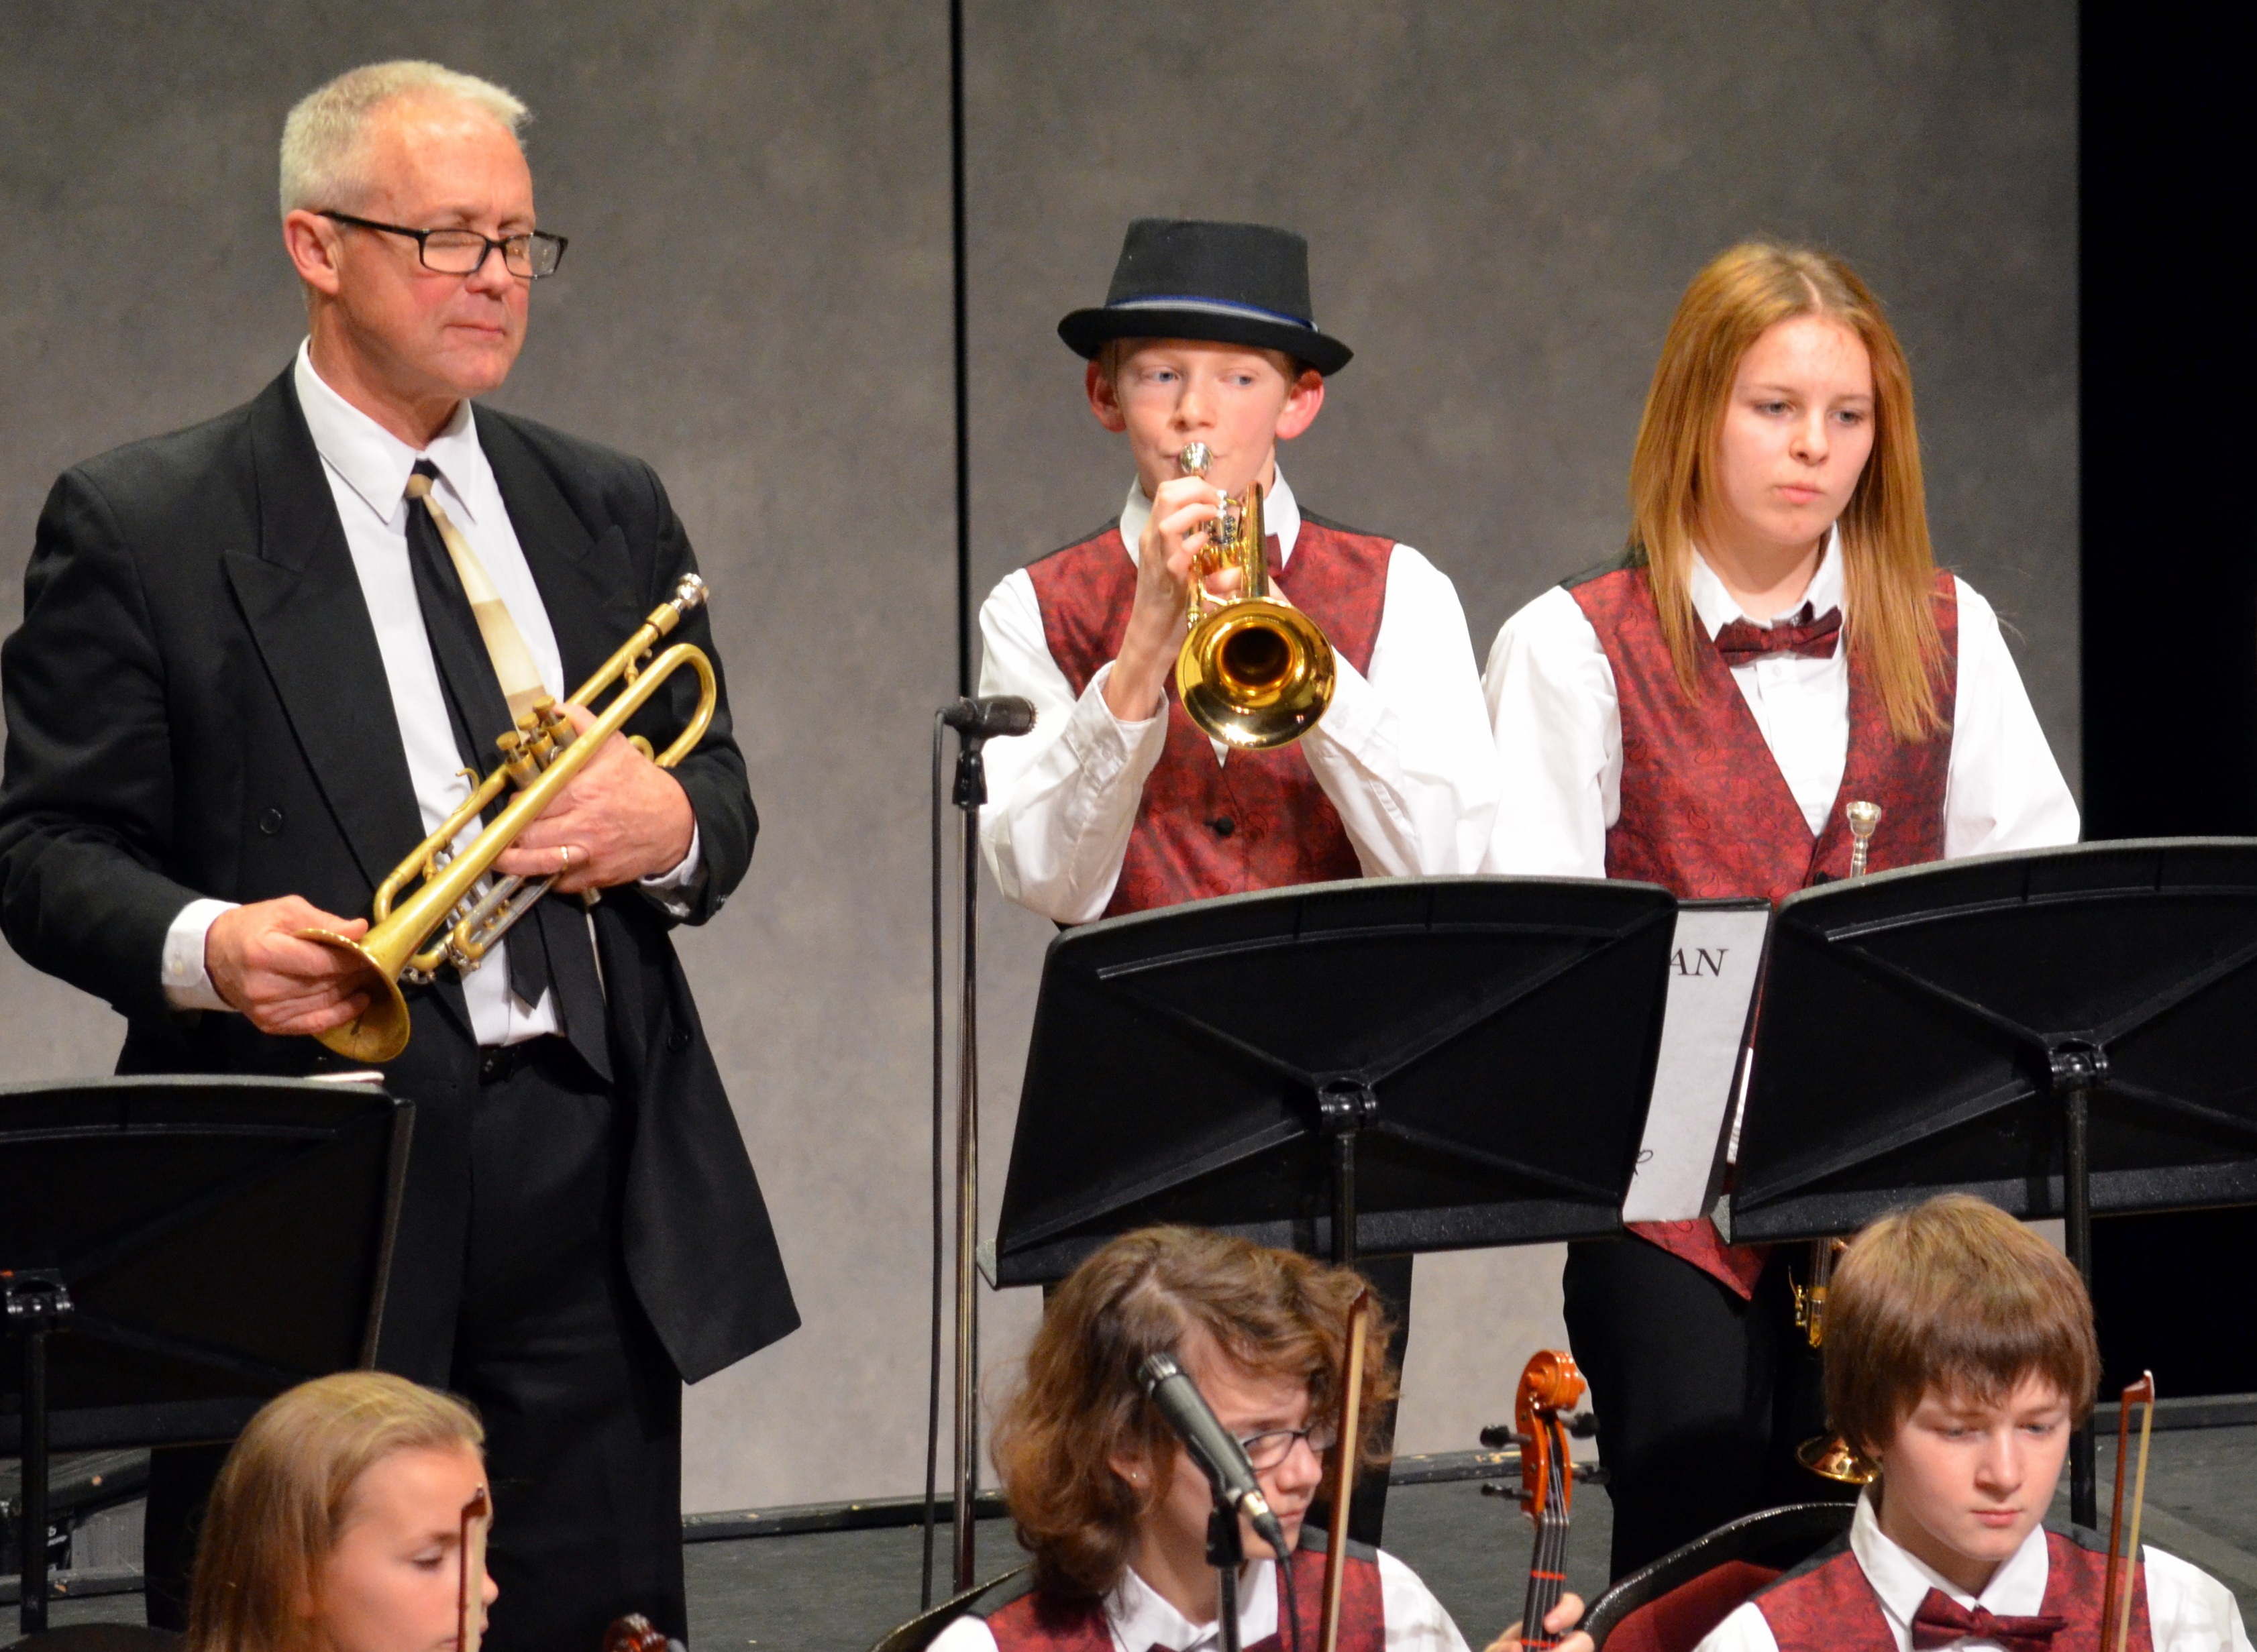
music, play, band, instrument, jazz, performance, event, trumpet, soul, composer, graduation, phd, trumpeter